France–Israel relations

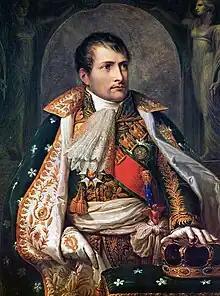
French Emperor Napoleon, who was widely revered by Jewish people as a savior for his tolerance

Napoleon, the first and second Emperor of the First French Empire, declared emancipation by his decree allowing Jews to be free to worship their religion and prohibit any kind of persecution on Jewish people, and he obtained the title as a liberator. He remains highly respected by Jews even after the establishment of Israel.